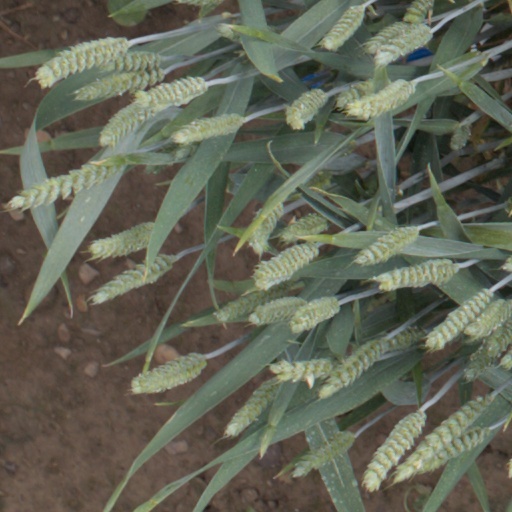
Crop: wheat